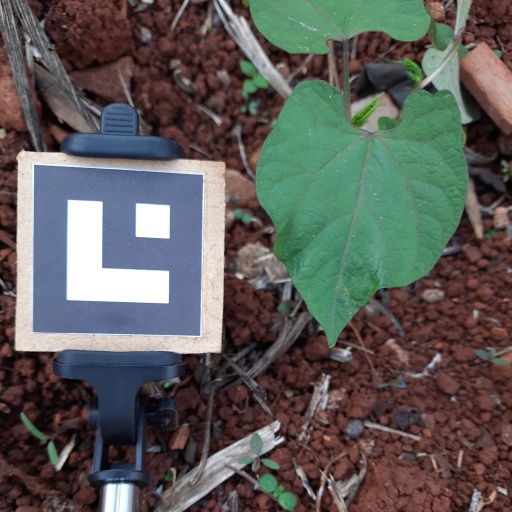
Observations: wavy surface, no eating holes, under shade